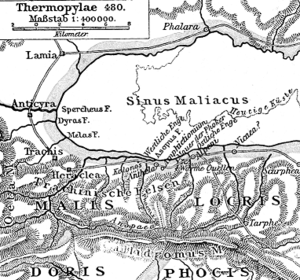
Slaget ved Thermopylæ / Baggrund
Kort over Thermopylæ og Malisbugten med datidens og dagens kystlinjer indtegnet.
Slaget ved Thermopylæ i år 480 f.Kr. stod mellem et forbund af græske bystater og den invaderende persiske hær ved Thermopylæ-passet. Selv om grækerne var i undertal, formåede de at standse fjenden i et af de mest berømte slag i historien. En styrke på ca. 7000 krigere fra de græske bystater, anført af kong Leonidas, formåede at spærre den eneste vej, som den enorme persiske hær kunne passere. Perserne led uhyre tab, før det lykkedes dem at omgå spærringen, og det skete kun, fordi grækeren Ephialtes forrådte de kæmpende grækere og afslørede en bjergvej, der gik bag om grækernes forsvarslinjer. Kong Leonidas blev tilbage i passet med 300 spartanske elitesoldater og omkring 700 thespiatiske frivillige for at forsinke den persiske hær. Det medførte, at resten af hæren kunne falde tilbage og forsvare sig mod den persiske afdeling, der havde taget bjergvejen.